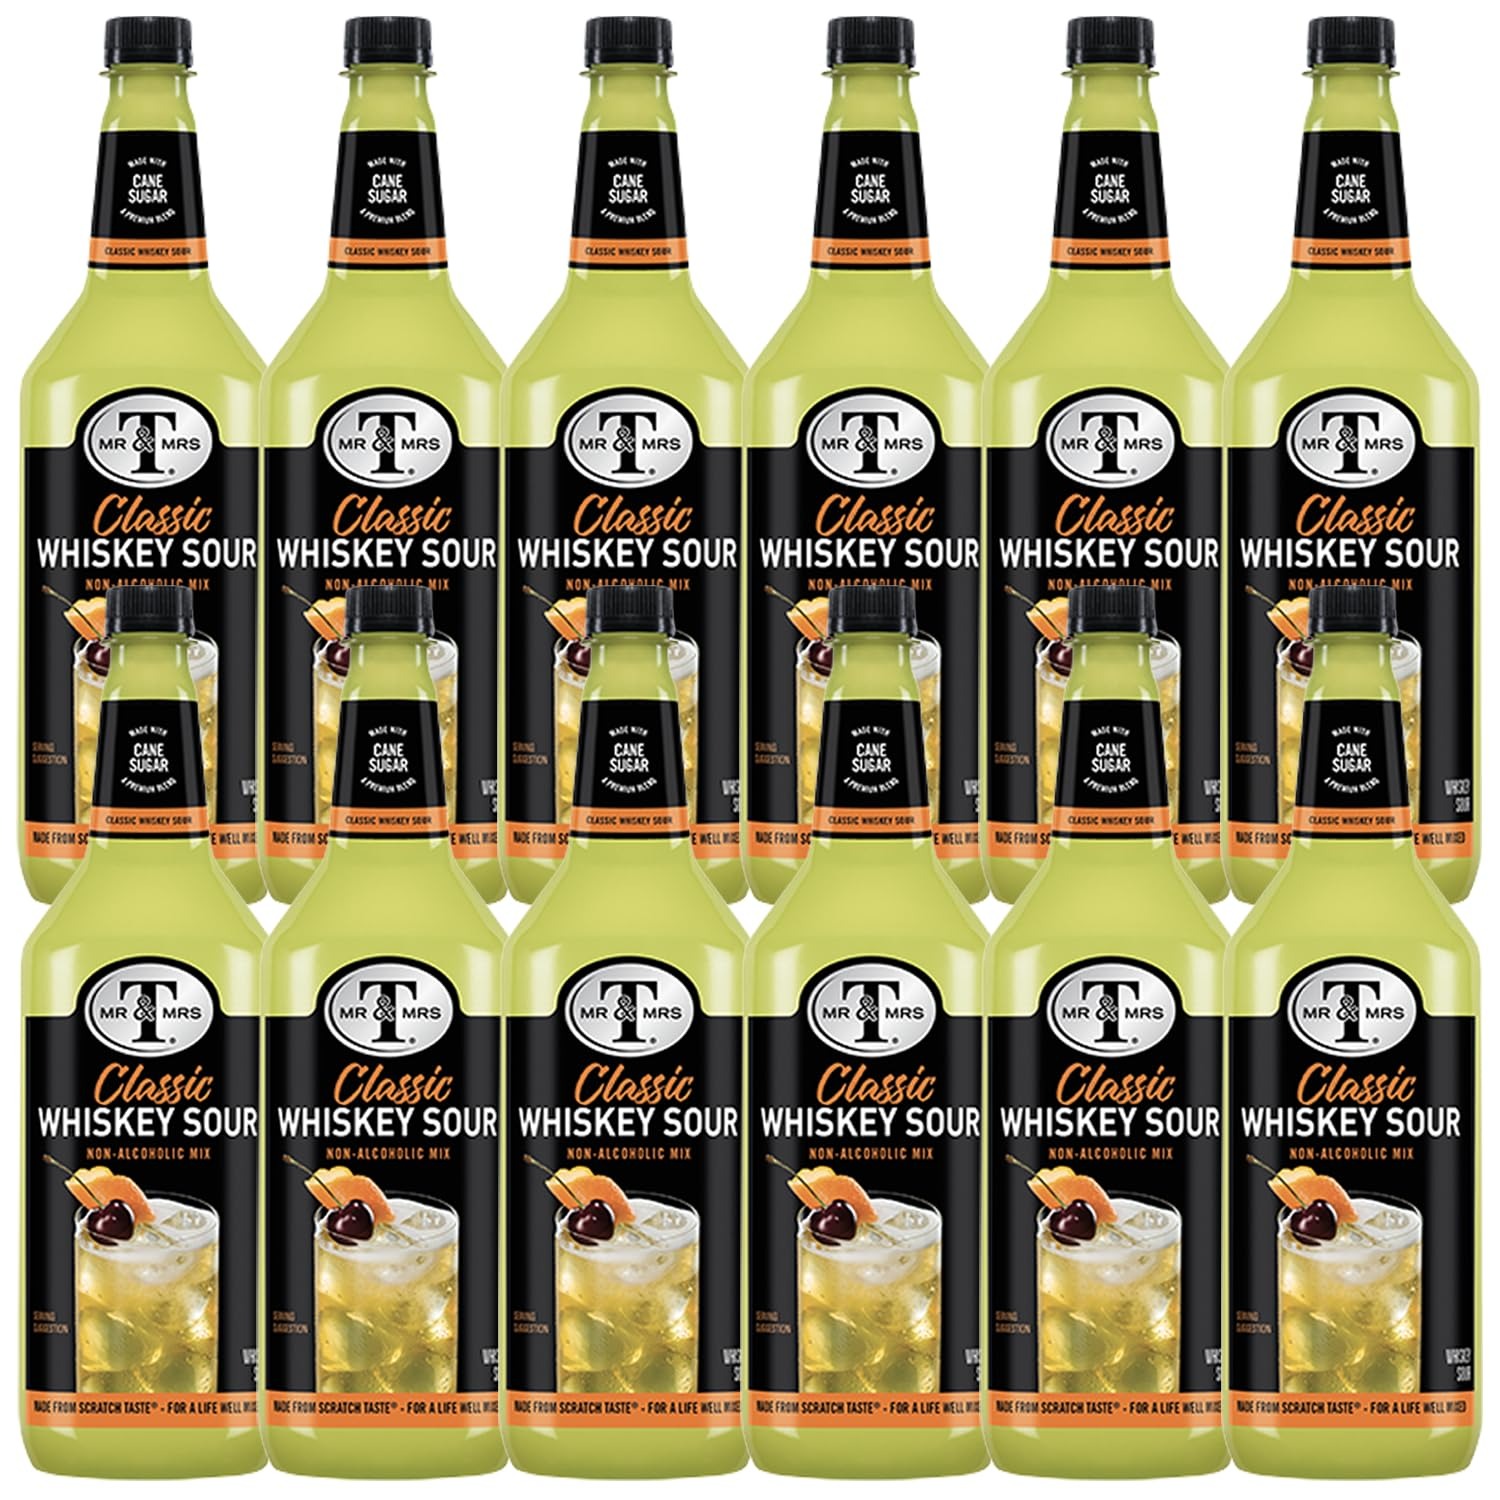
Item Name: Mr & Mrs T Whiskey Sour Mix, 1L Bottle, – Premium Cocktail Mixer for Whiskey Sour Mixes, Ready to Use
Bullet Point 1: Whiskey Sour Mix: The Whiskey Sour Mix is perfected with a tart and sweet blend of lemon, lime and orange citrus flavors
Bullet Point 2: Passion for Craftsmanship: Mr & Mrs T’s approach to mixing is both a science and an art, with a focus on creating perfectly balanced flavors that deliver a subtle, nuanced taste in every sip.
Bullet Point 3: Premium Ingredients: They are committed to using only the highest-quality, carefully sourced ingredients, ensuring that every mixer stands out in flavor and freshness.
Bullet Point 4: Perfect Work-Play Balance: Their philosophy is about finding the ideal harmony between work and play, which is reflected in the balanced, vibrant taste of each mixer they create.
Bullet Point 5: Trusted Since 1960: For over 60 years, Mr & Mrs T has been a staple in American homes, offering trusted, reliable mixers that enhance any cocktail experience.
Value: 408.0
Unit: Fl Oz

Price: 84.98